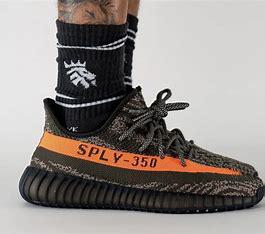
Brand: Adidas
Model: 350